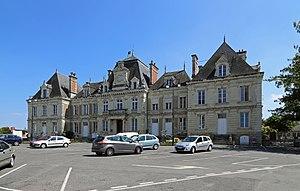
Rochefort-sur-Loire (département Maine-et-Loire, France)
Rochefort-sur-Loire est une commune française située dans le département de Maine-et-Loire, en région Pays de la Loire.